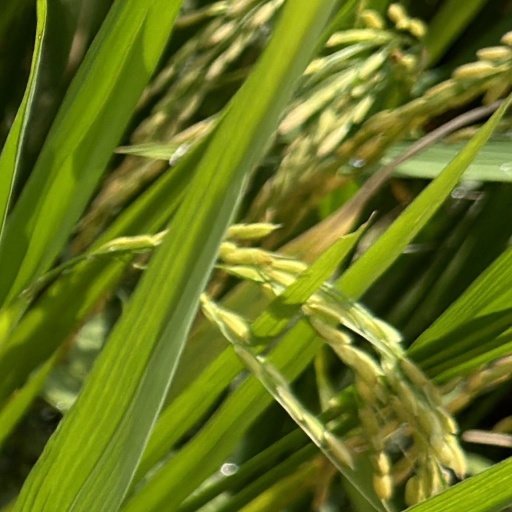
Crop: rice